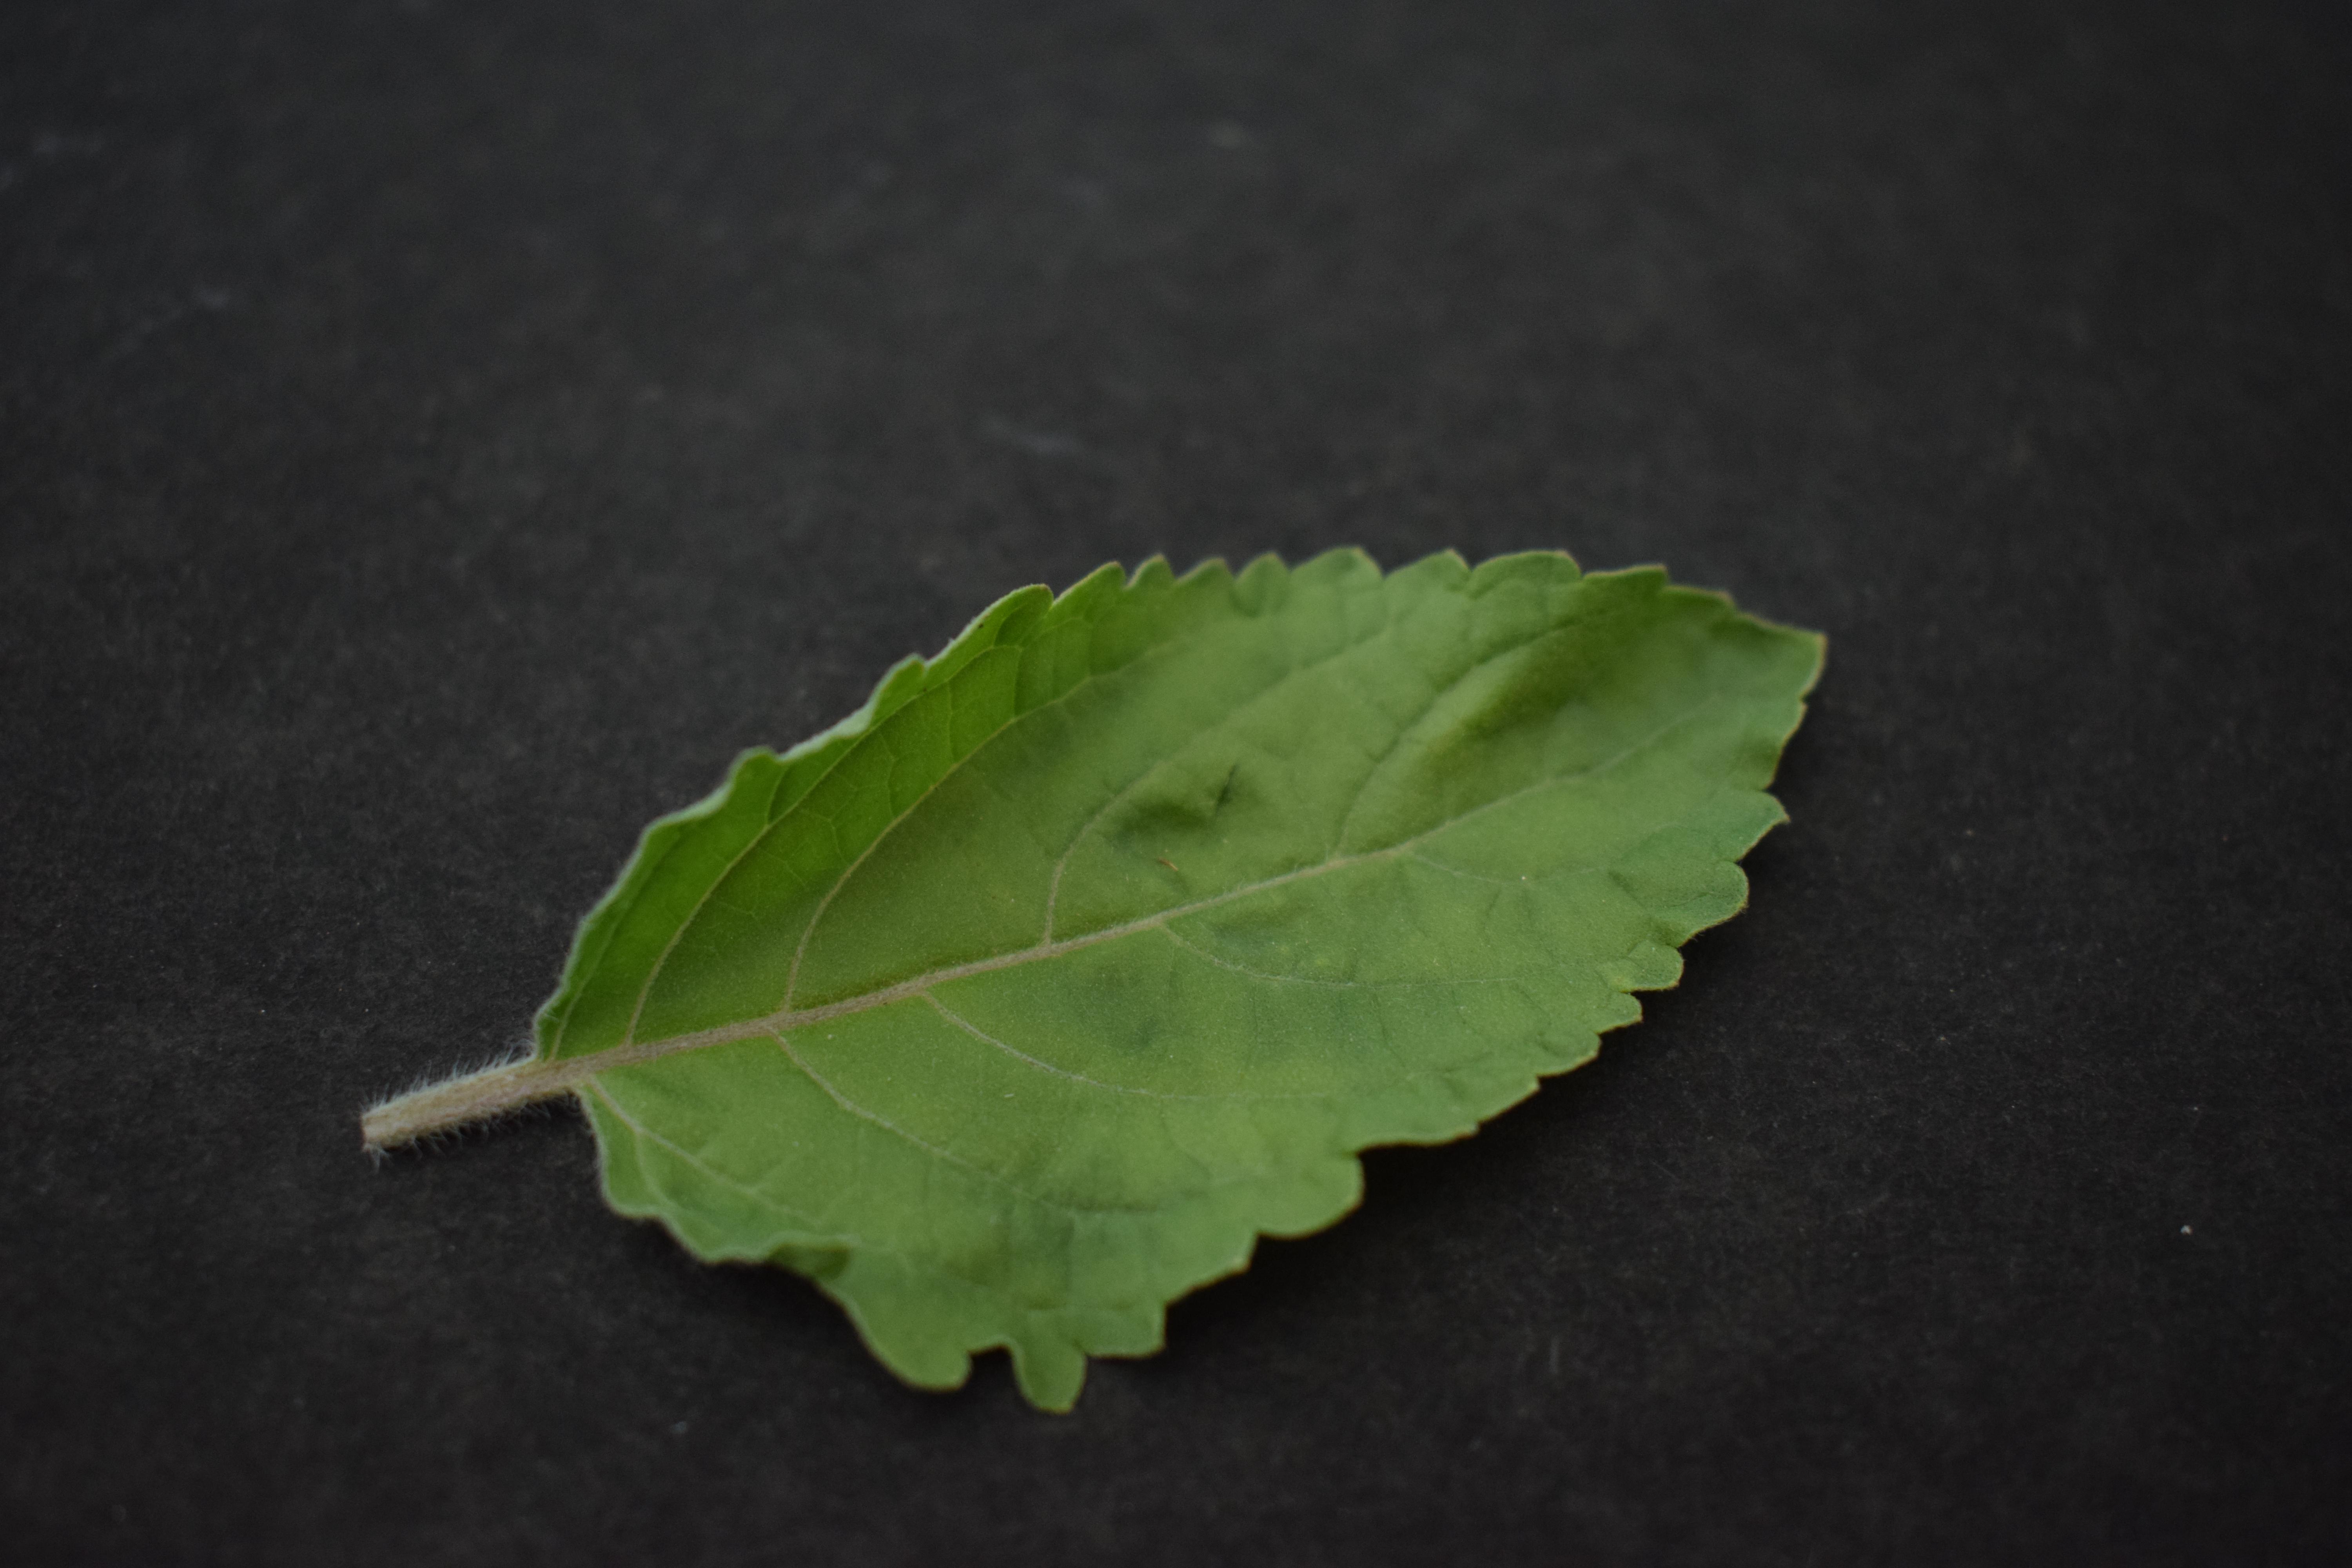
Plant species: Basil